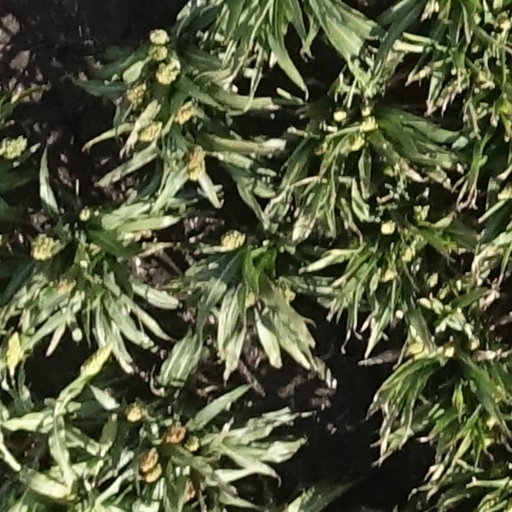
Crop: sorghum